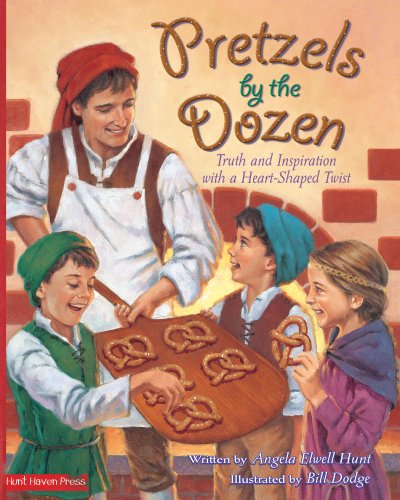
Pretzels by the Dozen
Category: Buy a Kindle
About the Author Angela Hunt is the author of more than 100 books that range from picture books (The Tale of Three Trees) to adult novels (The Note).
Features: Did you know the pretzel is symbolic of the Trinity? Best-selling author, Angela Elwell Hunt shares the compelling story of the Christian symbolism behind the pretzel and helps children ages 4 to 8 discover its fascinating history. In this delightful rhyming and counting tale children will be captivated by the stunning, life-like illustrations by Bill Dodge. Learn surprising facts about one of America’s favorite treats—from the first evidence of pretzels to their introduction in America. Plus, kids can enjoy making their very own tasty pretzel treats using the recipe included in the book.You and your children will love making memories--and pretzels--together!